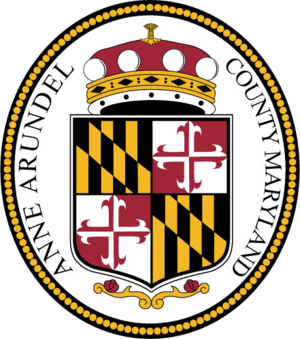
Le comté d'Anne Arundel est un comté de l'État du Maryland aux États-Unis. Il est situé au centre de l'État, sur la côte occidentale de la baie de Chesapeake. Le comté est nommé en l'honneur d'Anne Arundell, la femme de Cæcilius Calvert, 2ᵉ Baron Baltimore, qui était le premier propriétaire de la colonie. Son siège est à Annapolis. Selon le recensement de 2000, sa population est de 510 878 habitants.